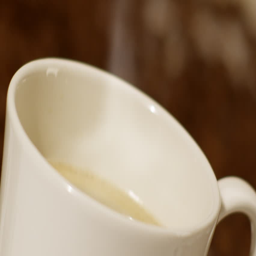
pouring coffee into the cup .